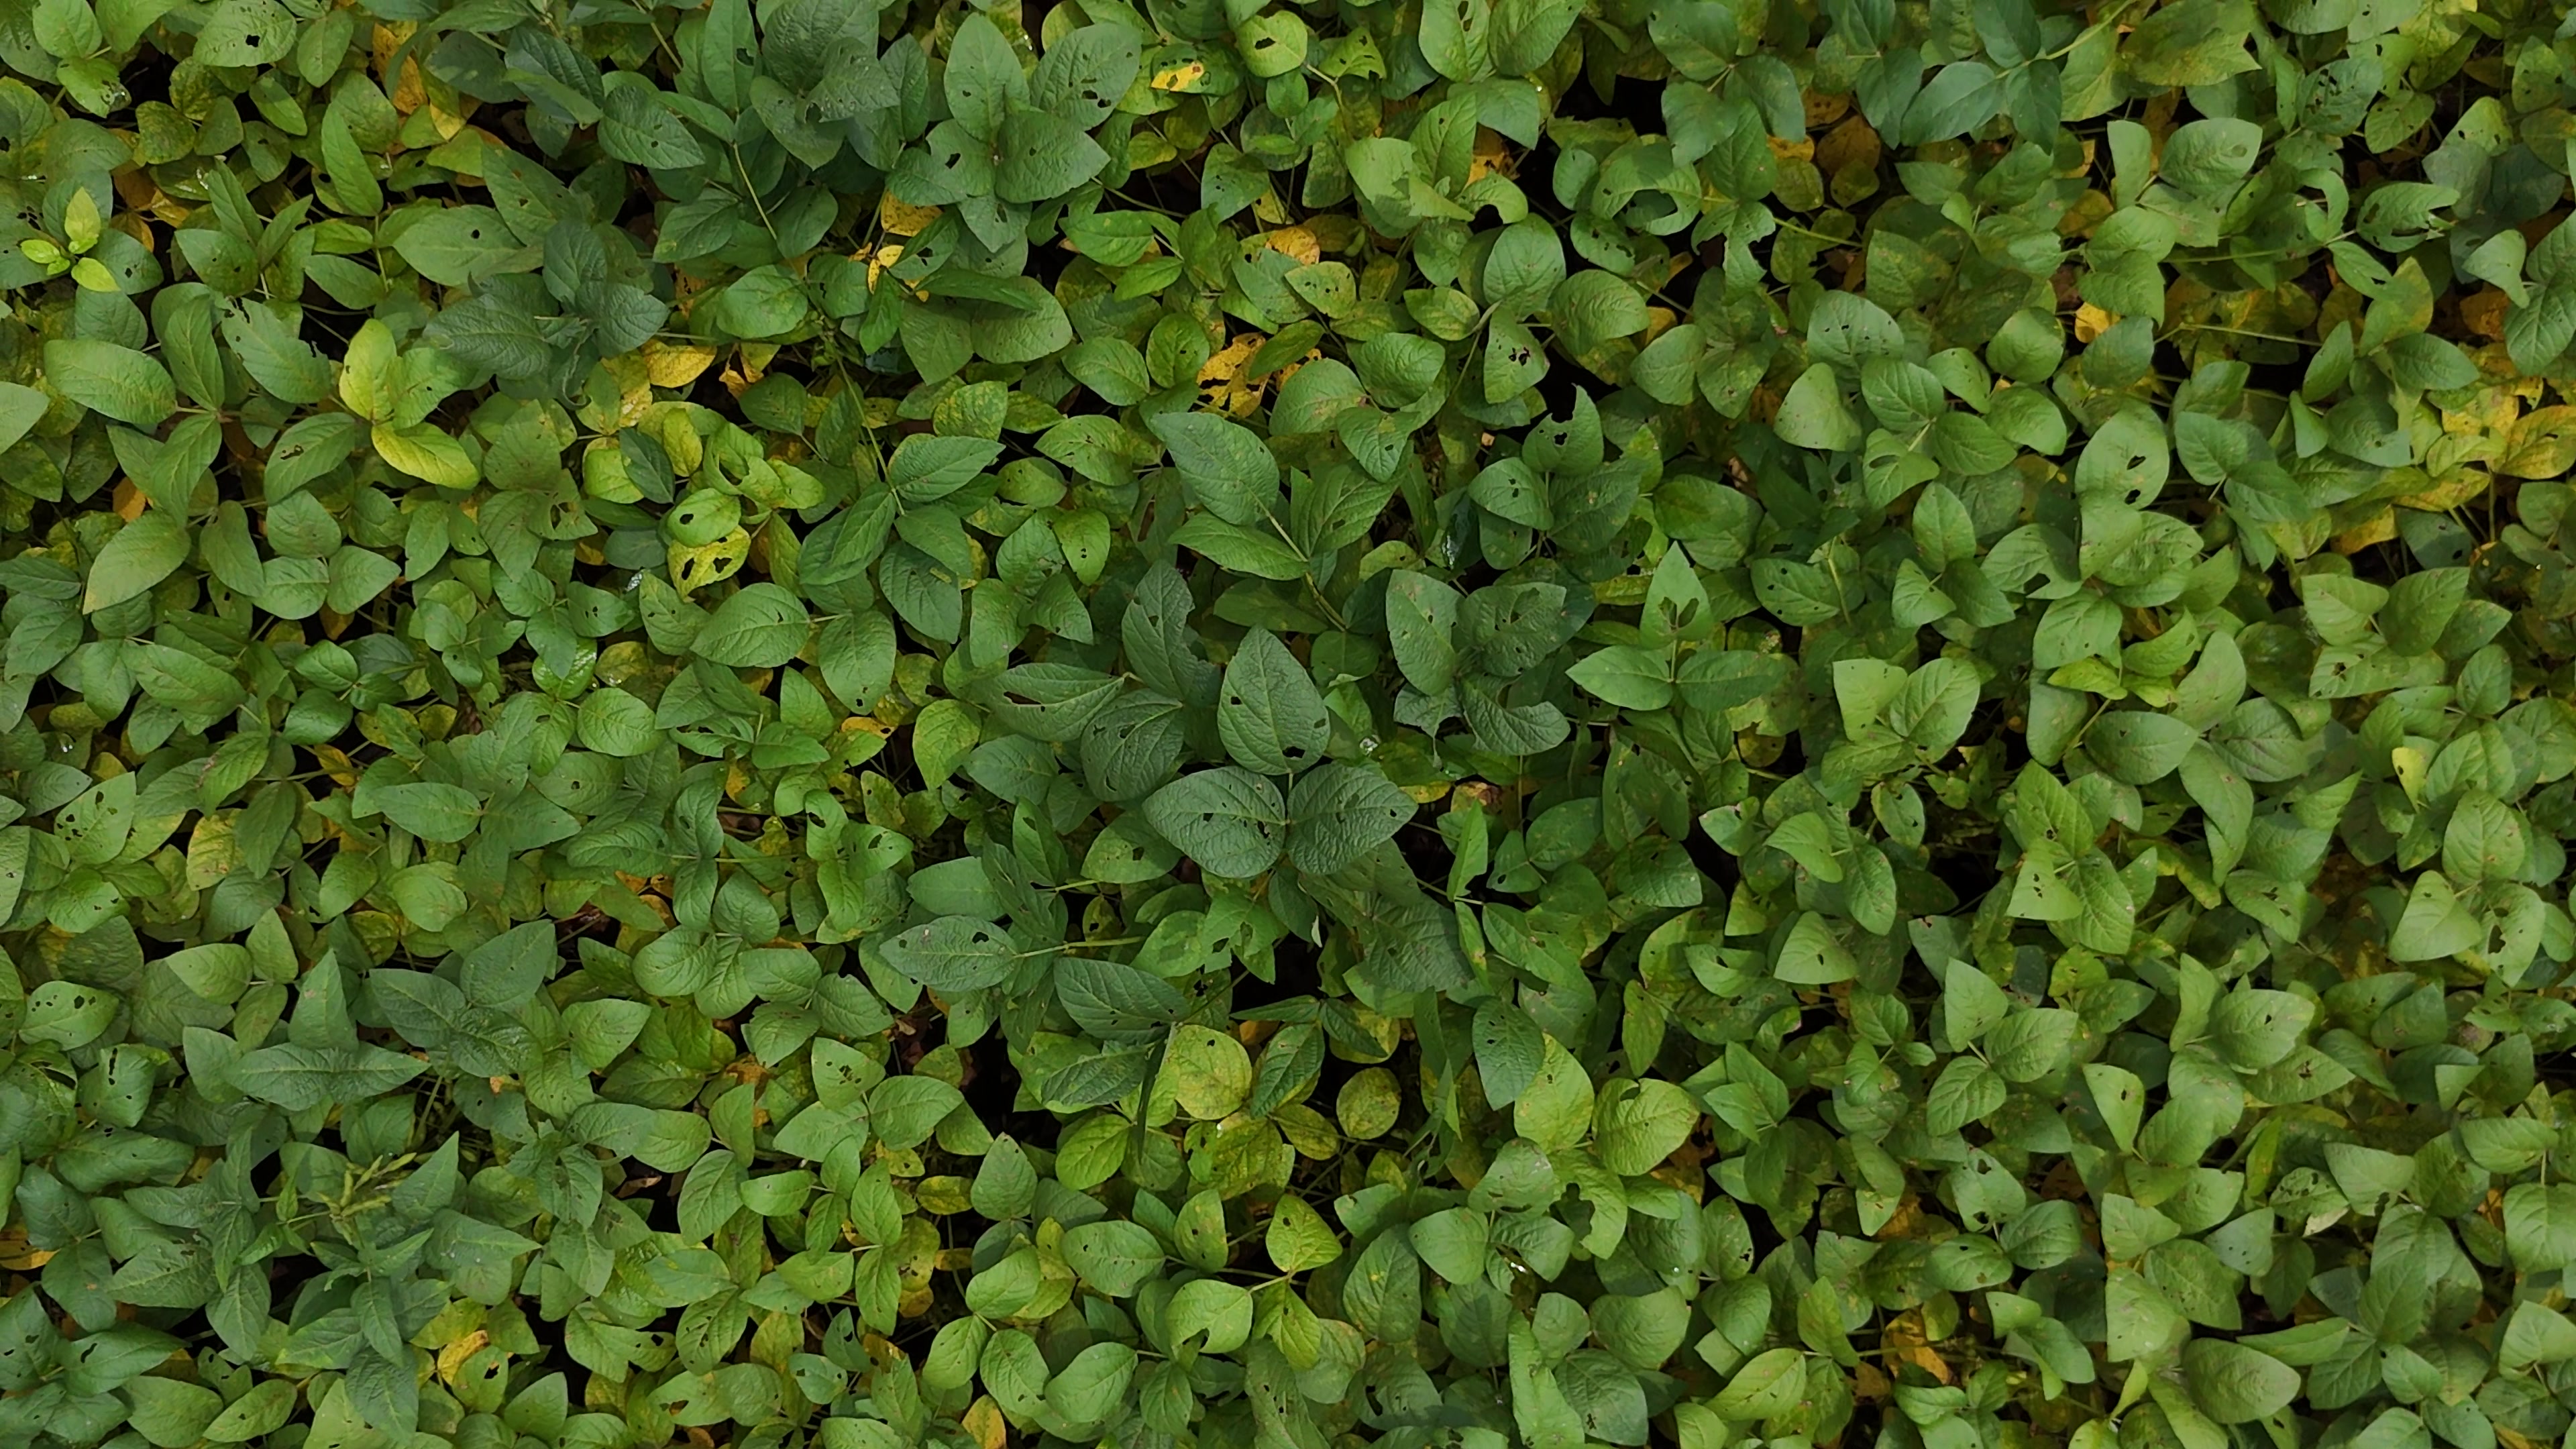
Label: Mosaic